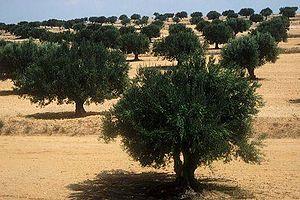
Le protectorat français de Tunisie est institué par le traité du Bardo du 12 mai 1881 au terme d’une rapide conquête militaire. La souveraineté tunisienne est réduite à néant dès 1883, le bey se contentant de signer les décrets et lois préparés par le résident général de France en Tunisie. Si l’administration tunisienne au niveau local reste en place, elle se contente de faire le lien entre la population tunisienne et les nouvelles administrations mises en place sur le modèle de ce qui existe en France. Le budget du gouvernement tunisien est rapidement assaini ce qui permet de lancer de multiples programmes de constructions d’infrastructures qui transforment complètement le pays avant tout au profit des colons, en majorité italiens dont le nombre augmente rapidement. Toute une législation foncière est mise en place permettant l'acquisition ou la confiscation de terres afin de créer des lots de colonisation revendus aux colons français qui s'approprient ainsi les meilleures surfaces cultivables.
Le Sahel tunisien est une région de l'est de la Tunisie s'étendant du golfe d'Hammamet au nord à Chebba au sud. Son nom vient du mot arabe sahel signifiant « littoral ».
L'agriculture en Tunisie est un secteur économique très important. En 2012, il génère 8,5 % — 11,5 % si l’on ajoute l’agroalimentaire — du PIB national et assure 15 % des emplois.
La politique de l'eau potable et de l'assainissement en Tunisie a permis au pays d'atteindre le plus haut taux d'accès à l'approvisionnement et à l'assainissement de l'eau parmi les pays de l'Afrique du Nord et du Moyen-Orient, grâce à sa politique en matière d'infrastructures. 96 % des citadins et 52 % de la population rurale ont accès à l'assainissement amélioré. À la fin 2006, l'accès à l'eau potable est presque universel en Tunisie : proche de 100 % dans les zones urbaines et de 90 % dans les zones rurales. La Tunisie offre par ailleurs une bonne qualité de l'eau potable tout au long de l'année. Le pays connaît un faible taux de pertes de 18,2 % en 2004.
Le gouvernorat de Sfax, créé en 1956, est l'un des 24 gouvernorats de la Tunisie. Il est situé dans l'est du pays et couvre une superficie de 7 545 km² soit 4,6 % de la superficie du pays. Il abrite une population de 955 421 habitants en 2014, ce qui le place au second rang derrière le gouvernorat de Tunis. Son chef-lieu est Sfax.
L’olivier est un arbre fruitier qui produit les olives, un fruit consommé sous diverses formes et dont on extrait une des principales huiles alimentaires, l'huile d'olive. C'est la variété, domestiquée depuis plusieurs millénaires et cultivée principalement dans les régions de climat méditerranéen, de l'une des sous-espèces de Olea europaea, une espèce d'arbres et d'arbustes de la famille des Oléacées.
L'économie de la Tunisie est inscrite dans un processus de réformes économiques et de libéralisation à partir de 1986 après trois décennies de dirigisme et de participations de l'État à l'économie. Avec, à partir du 1ᵉʳ janvier 2008, l'ouverture à la concurrence mondiale par l'entrée en vigueur de l'accord de libre-échange conclu avec l'Union européenne en 1995, l'économie tunisienne fait face à des défis de mise à niveau de pans entiers de son économie tout en bénéficiant d'une croissance économique annuelle soutenue de l'ordre de 5 % par an depuis une dizaine d'années.